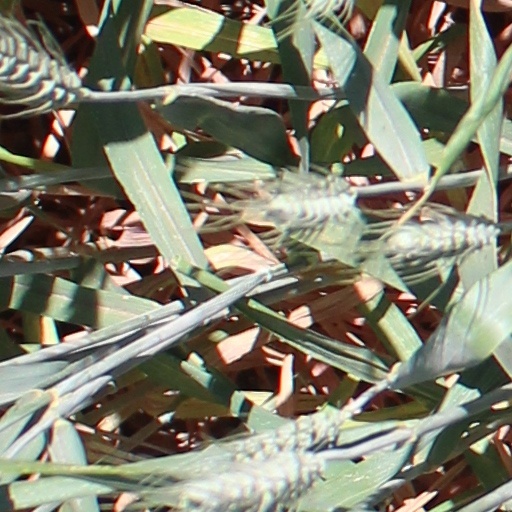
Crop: wheat